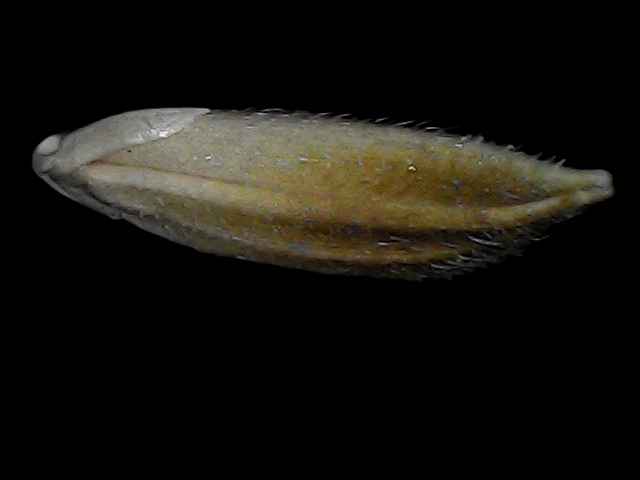
Rice variety: Bd91